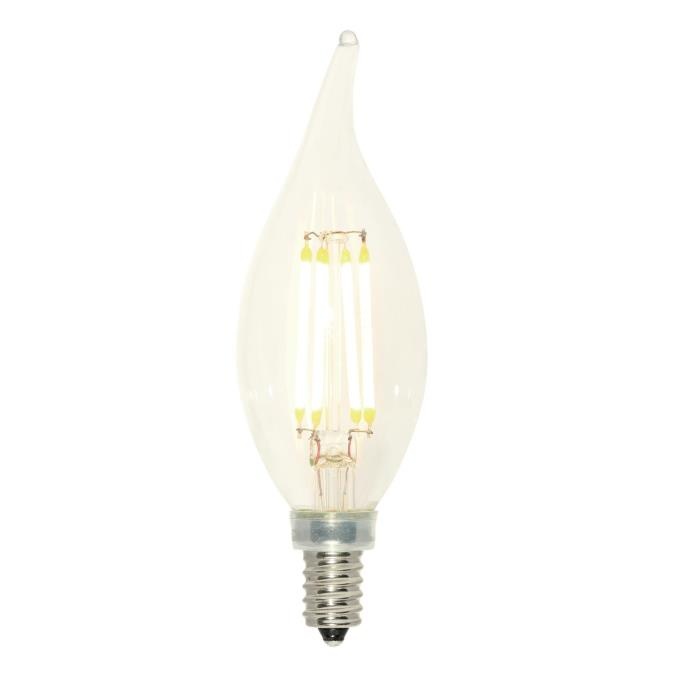
Westinghouse 3517200 Filament LED CA11 Decorative Dimmable Light Bulb - 4-Watt - Clear - 2700 Kelvin - E12 Base
Energy-saving filament LED bulbs will enhance the ambiance of all your decorative lighting fixtures. Using the latest in LED technology, these long-lasting bulbs have the look and feel of incandescent flame tip bulbs, making them ideal for use in open-design fixtures. Produces a warm white light and adds a unique touch to vintage style fixtures, chandeliers, sconces and outdoor fixtures. Fully dimmable Making the switch to Westinghouse LED light bulbs provides the light you desire with significant energy saving benefits. Westinghouse is a trusted global brand. We know lighting and offer products with exceptional quality, reliability and functionality. FEATURES & BENEFITS Energy-efficient LED reduces energy costs up to 90 percent over the lifetime of each bulb compared to a 40-watt incandescent bulb Fully dimmable, instant on and lasts longer than conventional lighting Quality components ensure brightness over the lifetime of the bulb Free of harmful mercury, an environmentally-friendly choice Cooler operating temperature than incandescent or halogen light sources RECOMMENDED USES Use as an energy-efficient replacement for candelabra base flame tip light bulb applications Chandeliers Sconces Outdoor fixtures Post lanterns DIMENSIONS 3-13/16 inches (L) 1-3/8 inches (D) INSTALLATION Rated for indoor/outdoor use; suitable for damp locations Suitable for wet locations when used in an outdoor rated fixture Dimmable Can be used in enclosed fixtures
Brand: Westinghouse
Category: Home & Garden > Lighting > Light Bulbs > LED Light Bulbs